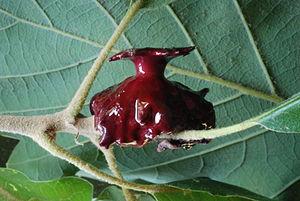
Andricus dentimitratus est une espèce d'insectes hyménoptères de la famille des Cynipidae, parasite de plusieurs espèces de chênes en régions méditerranéennes. Il provoque la formation d'une galle sur les glands.
Andricus est un genre d'insectes appartenant à l'ordre des hyménoptères, à la famille des cynipidés.